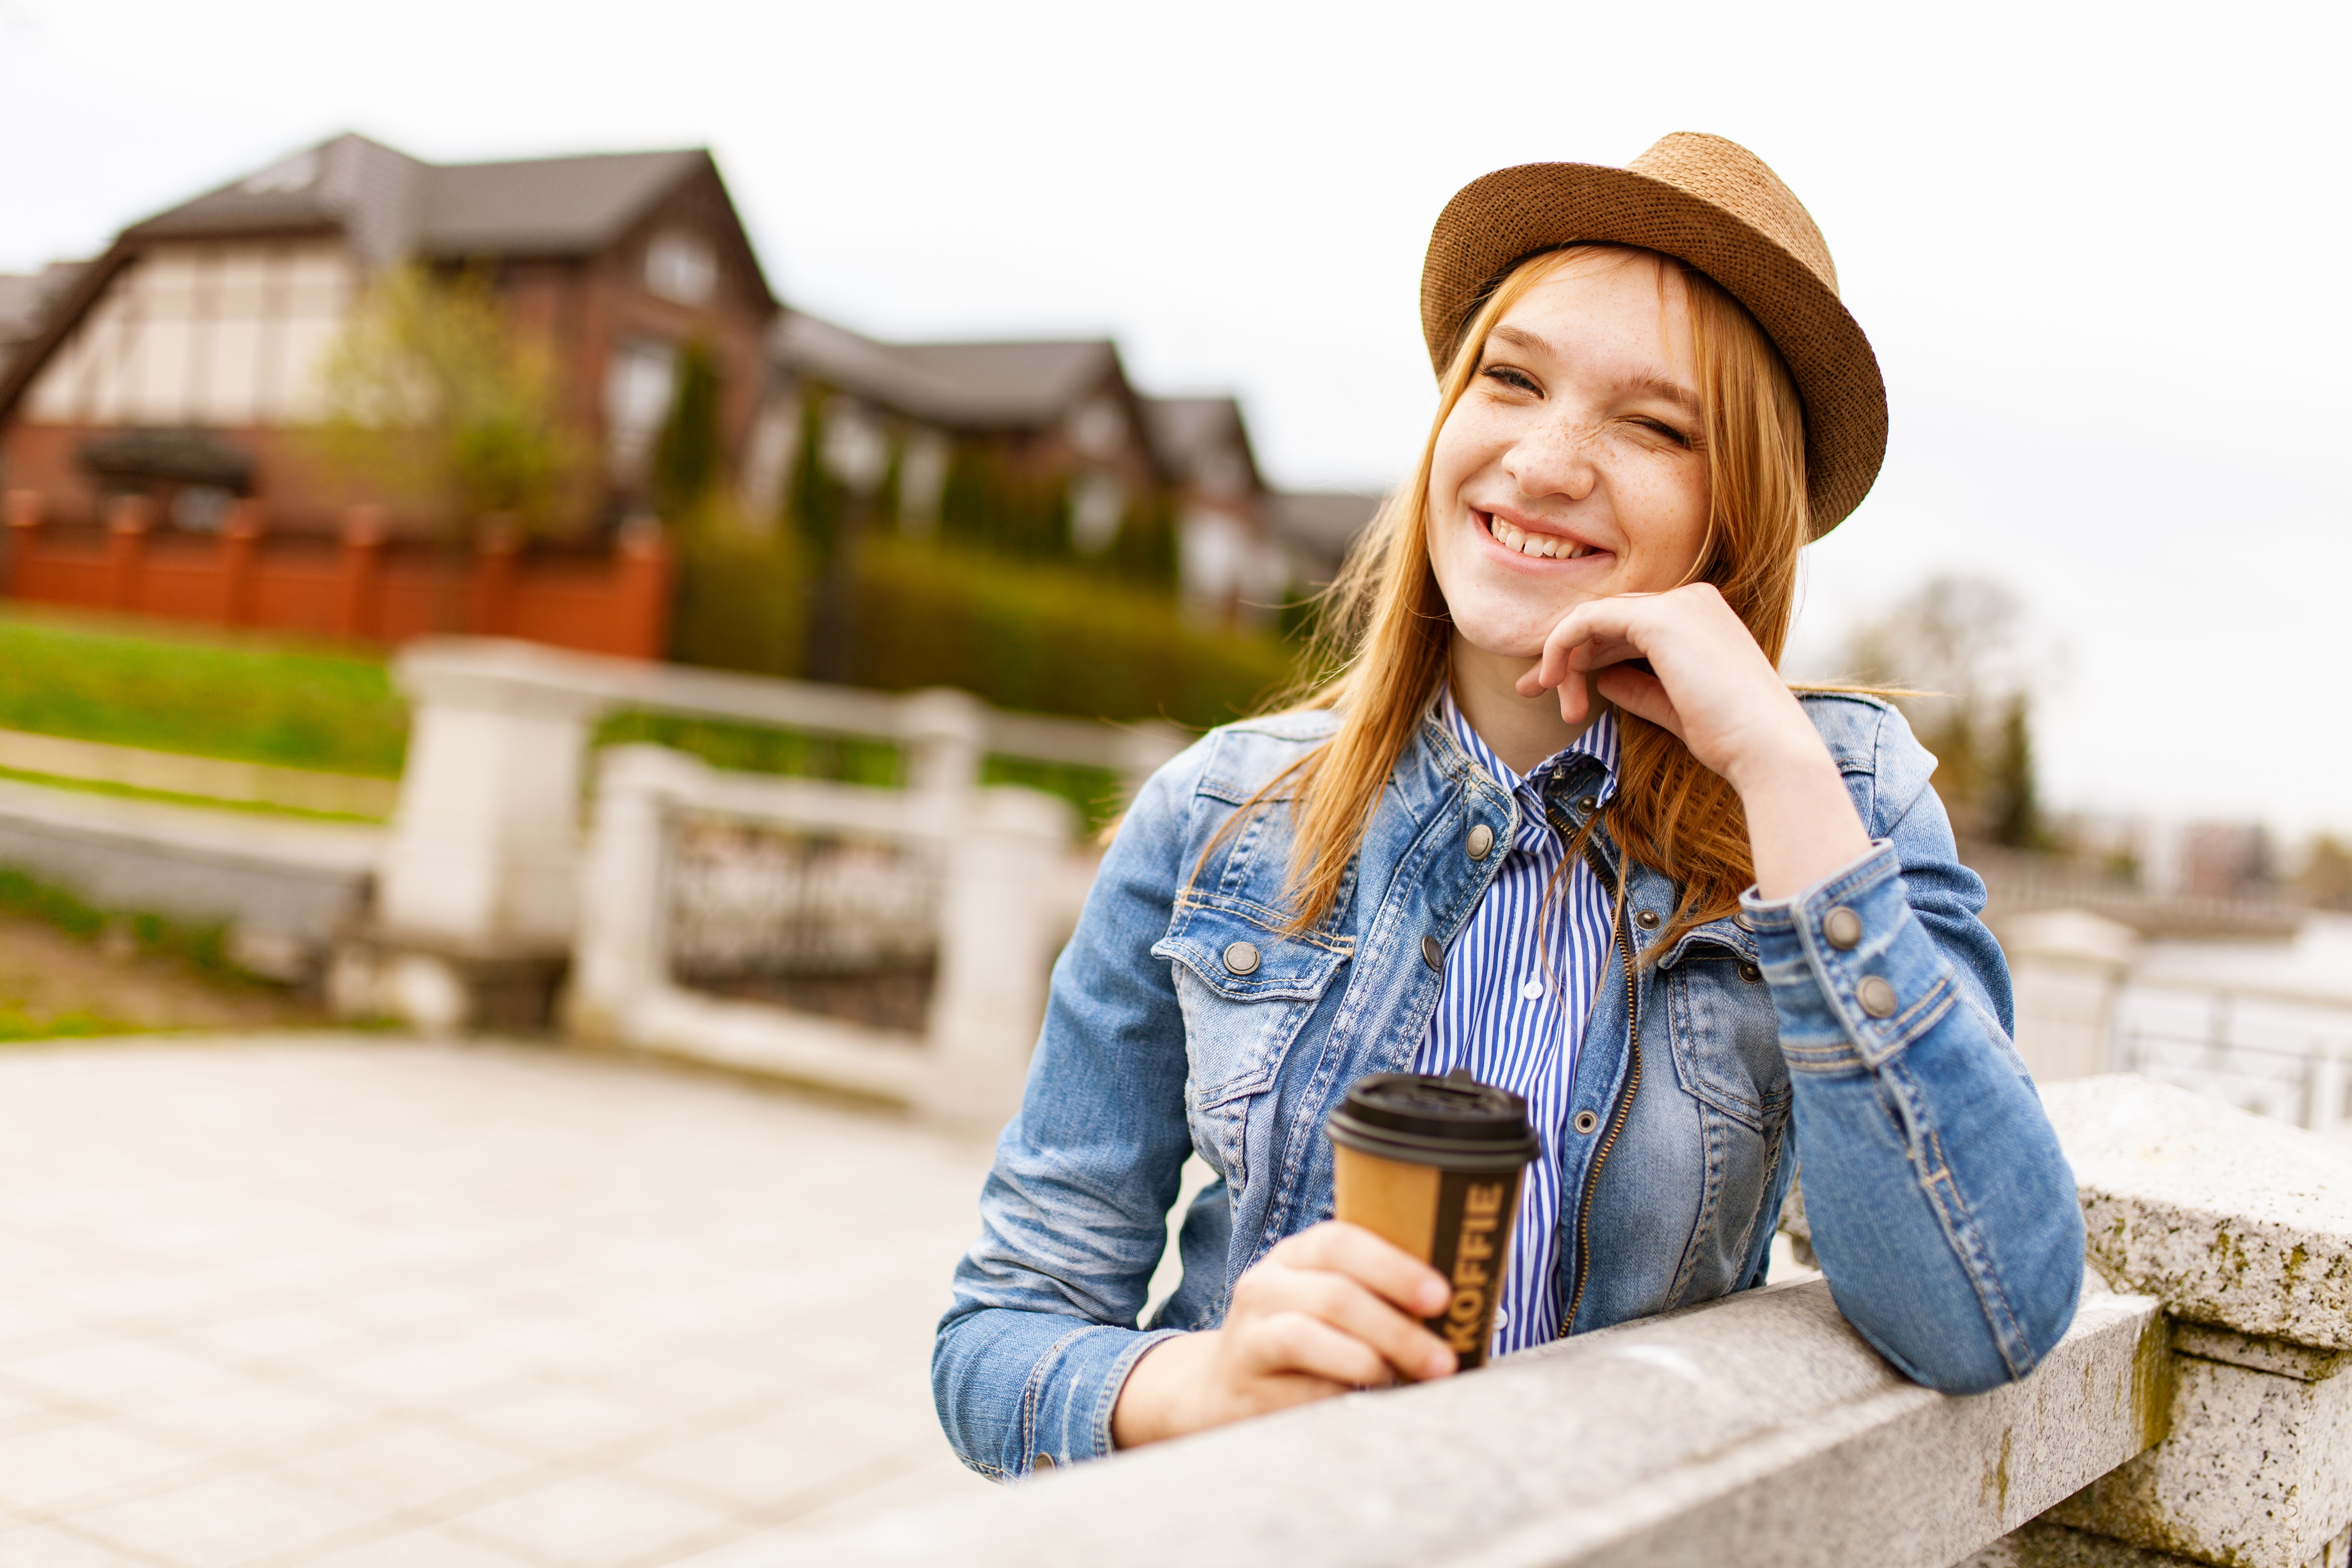
photograph, beauty, jeans, sitting, smile, denim, photography, portrait photography, textile, headgear, happy, leisure, tourism, street fashion, vacation, travel, fashion accessory, jacket